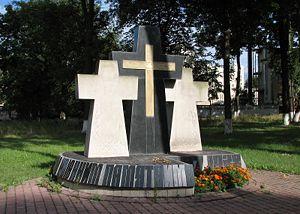
Lorsque les armées allemandes envahirent l'Union soviétique lors de l'opération Barbarossa, elles mirent au jour, sur information, plusieurs charniers secrets contenant les corps de milliers de victimes de la terreur rouge du NKVD, la police politique secrète soviétique. Les plus connus furent ceux de Katyn près de Smolensk, en Russie, à la frontière avec la Biélorussie, de Bykivnia dans la banlieue de Kiev et de Vinnytsia également en Ukraine. À des fins de propagande vis-à-vis des Polonais, les nazis décidèrent de fouiller le charnier de Katyn, où se trouvait une partie des corps des milliers d'officiers polonais assassinés sur ordre de Staline, et à Vinnytsia, aux mêmes fins de propagande mais vis-à-vis des Ukrainiens, car les victimes y étaient pour l'essentiel des Ukrainiens de souche, victimes des grandes purges de 1937-1938. De ce fait, le site de Vinnytsia fut longtemps le charnier soviétique le mieux connu en Ukraine.